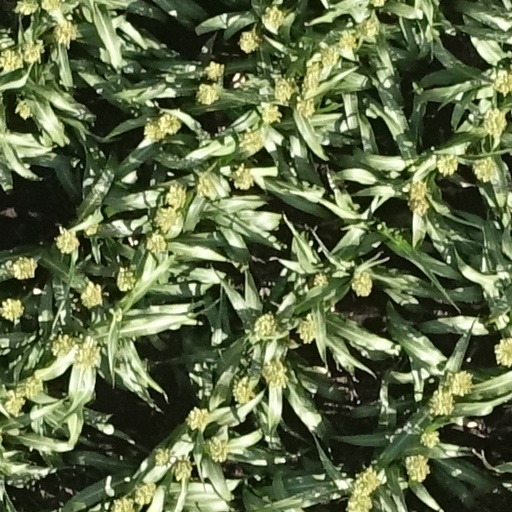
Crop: sorghum